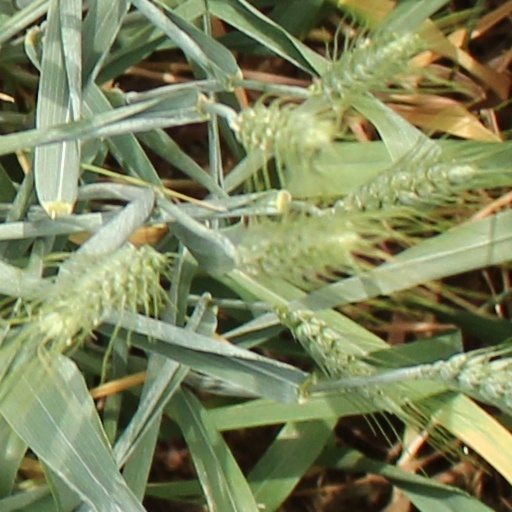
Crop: wheat